Bill Hayward

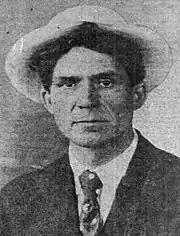
Hayward, circa 1919

As head coach of the UO track and field team, Hayward (who was known as "Colonel Bill" due to his gruff demeanor) built it into one of regional dominance and national prominence over his 44 years as coach. In all, he coached four track world record holders, six American record holders, and nine Olympians. Notable Oregon athletes trained by Hayward include: